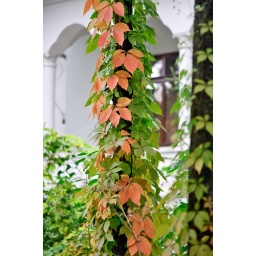
Orange and green leaves climbing on the tall tree trunk against a white building.